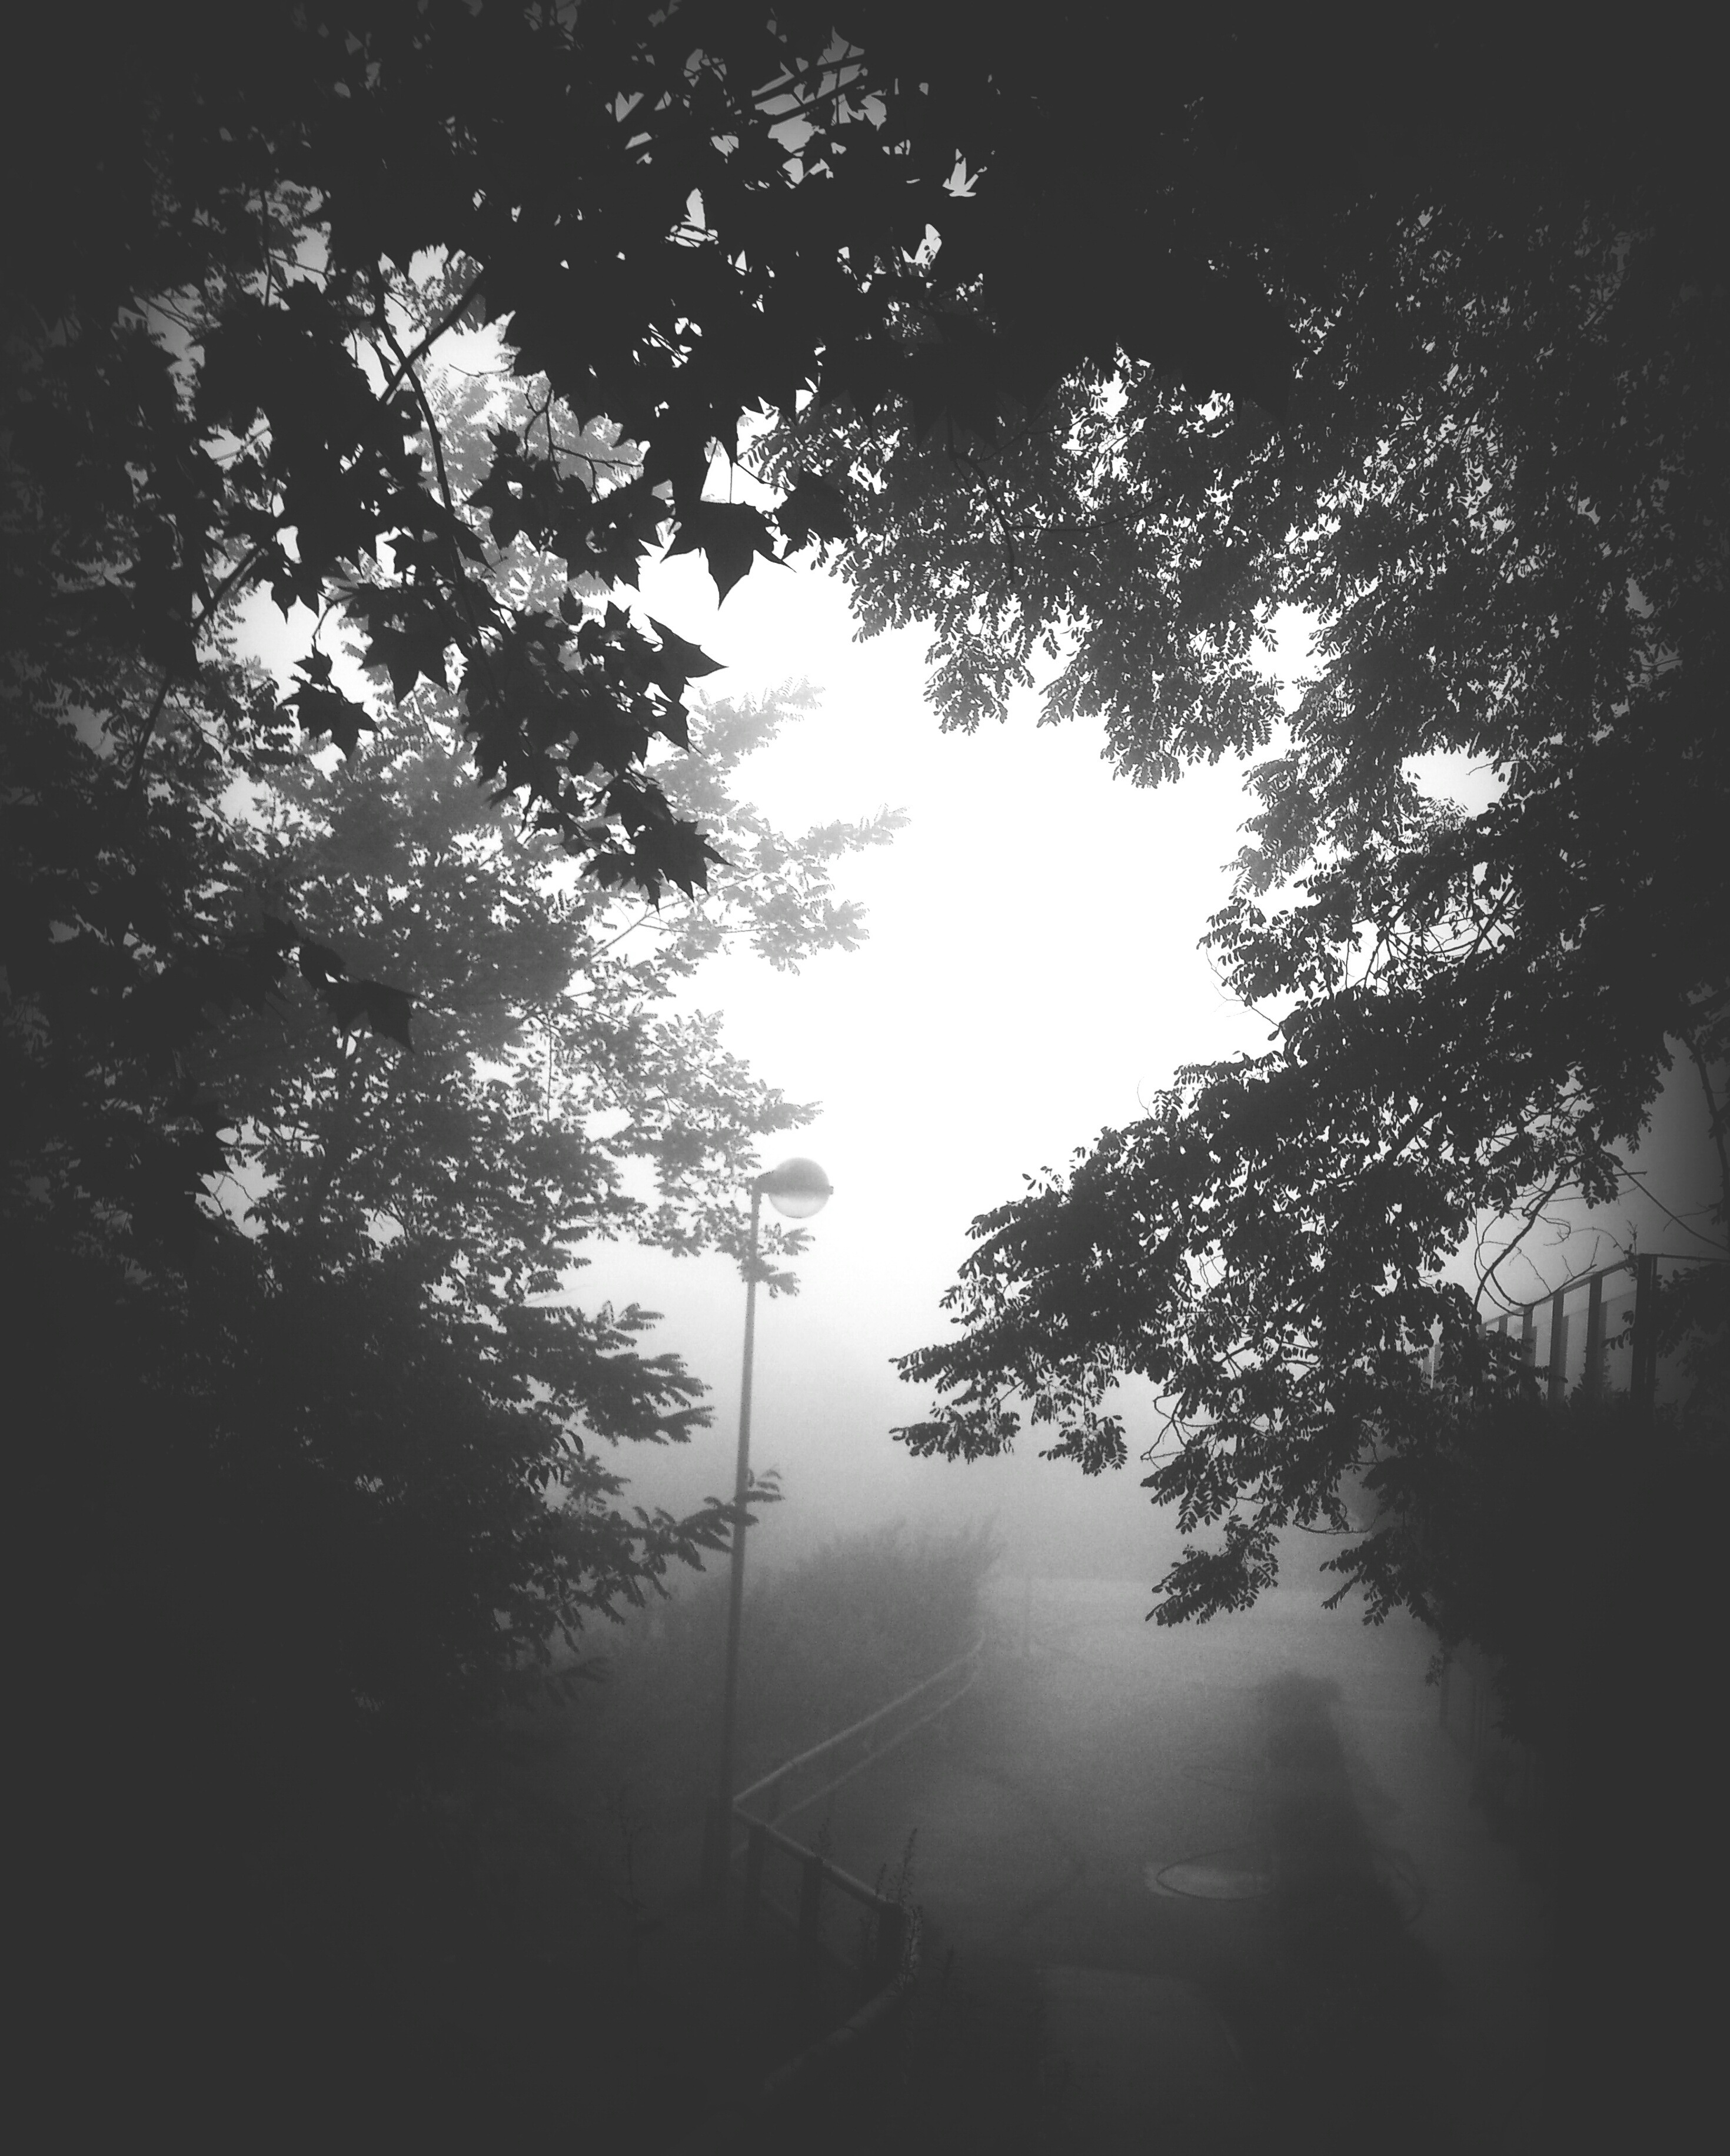
tree, nature, forest, branch, light, cloud, black and white, plant, sky, sun, fog, mist, retro, sunlight, morning, leaf, old, atmosphere, darkness, black, monochrome, street lamp, monochrome photography, atmospheric phenomenon, woody plant